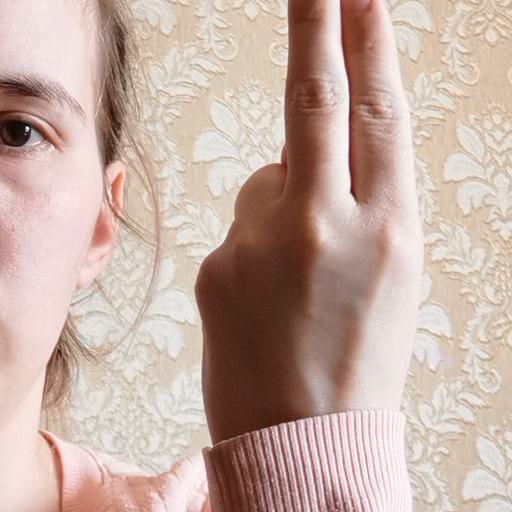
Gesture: two_up_inverted